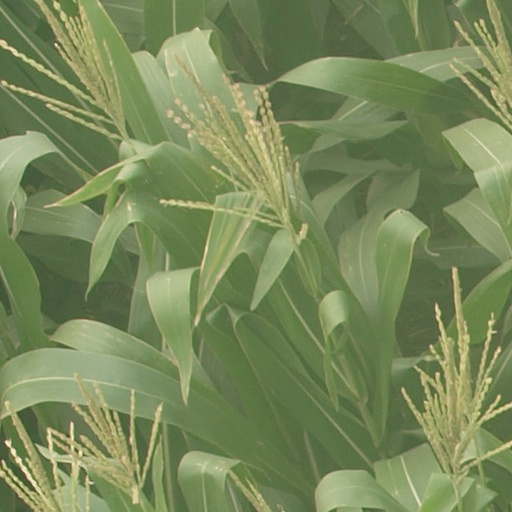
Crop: maize; corn